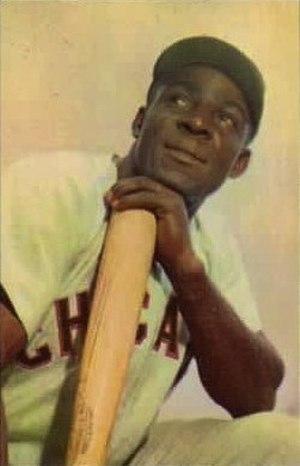
Saturnino Orestes Armas Miñoso Arrieta dit Minnie Miñoso est un joueur cubain de baseball qui a évolué dans les Ligues majeures de baseball entre 1949 et 1980.